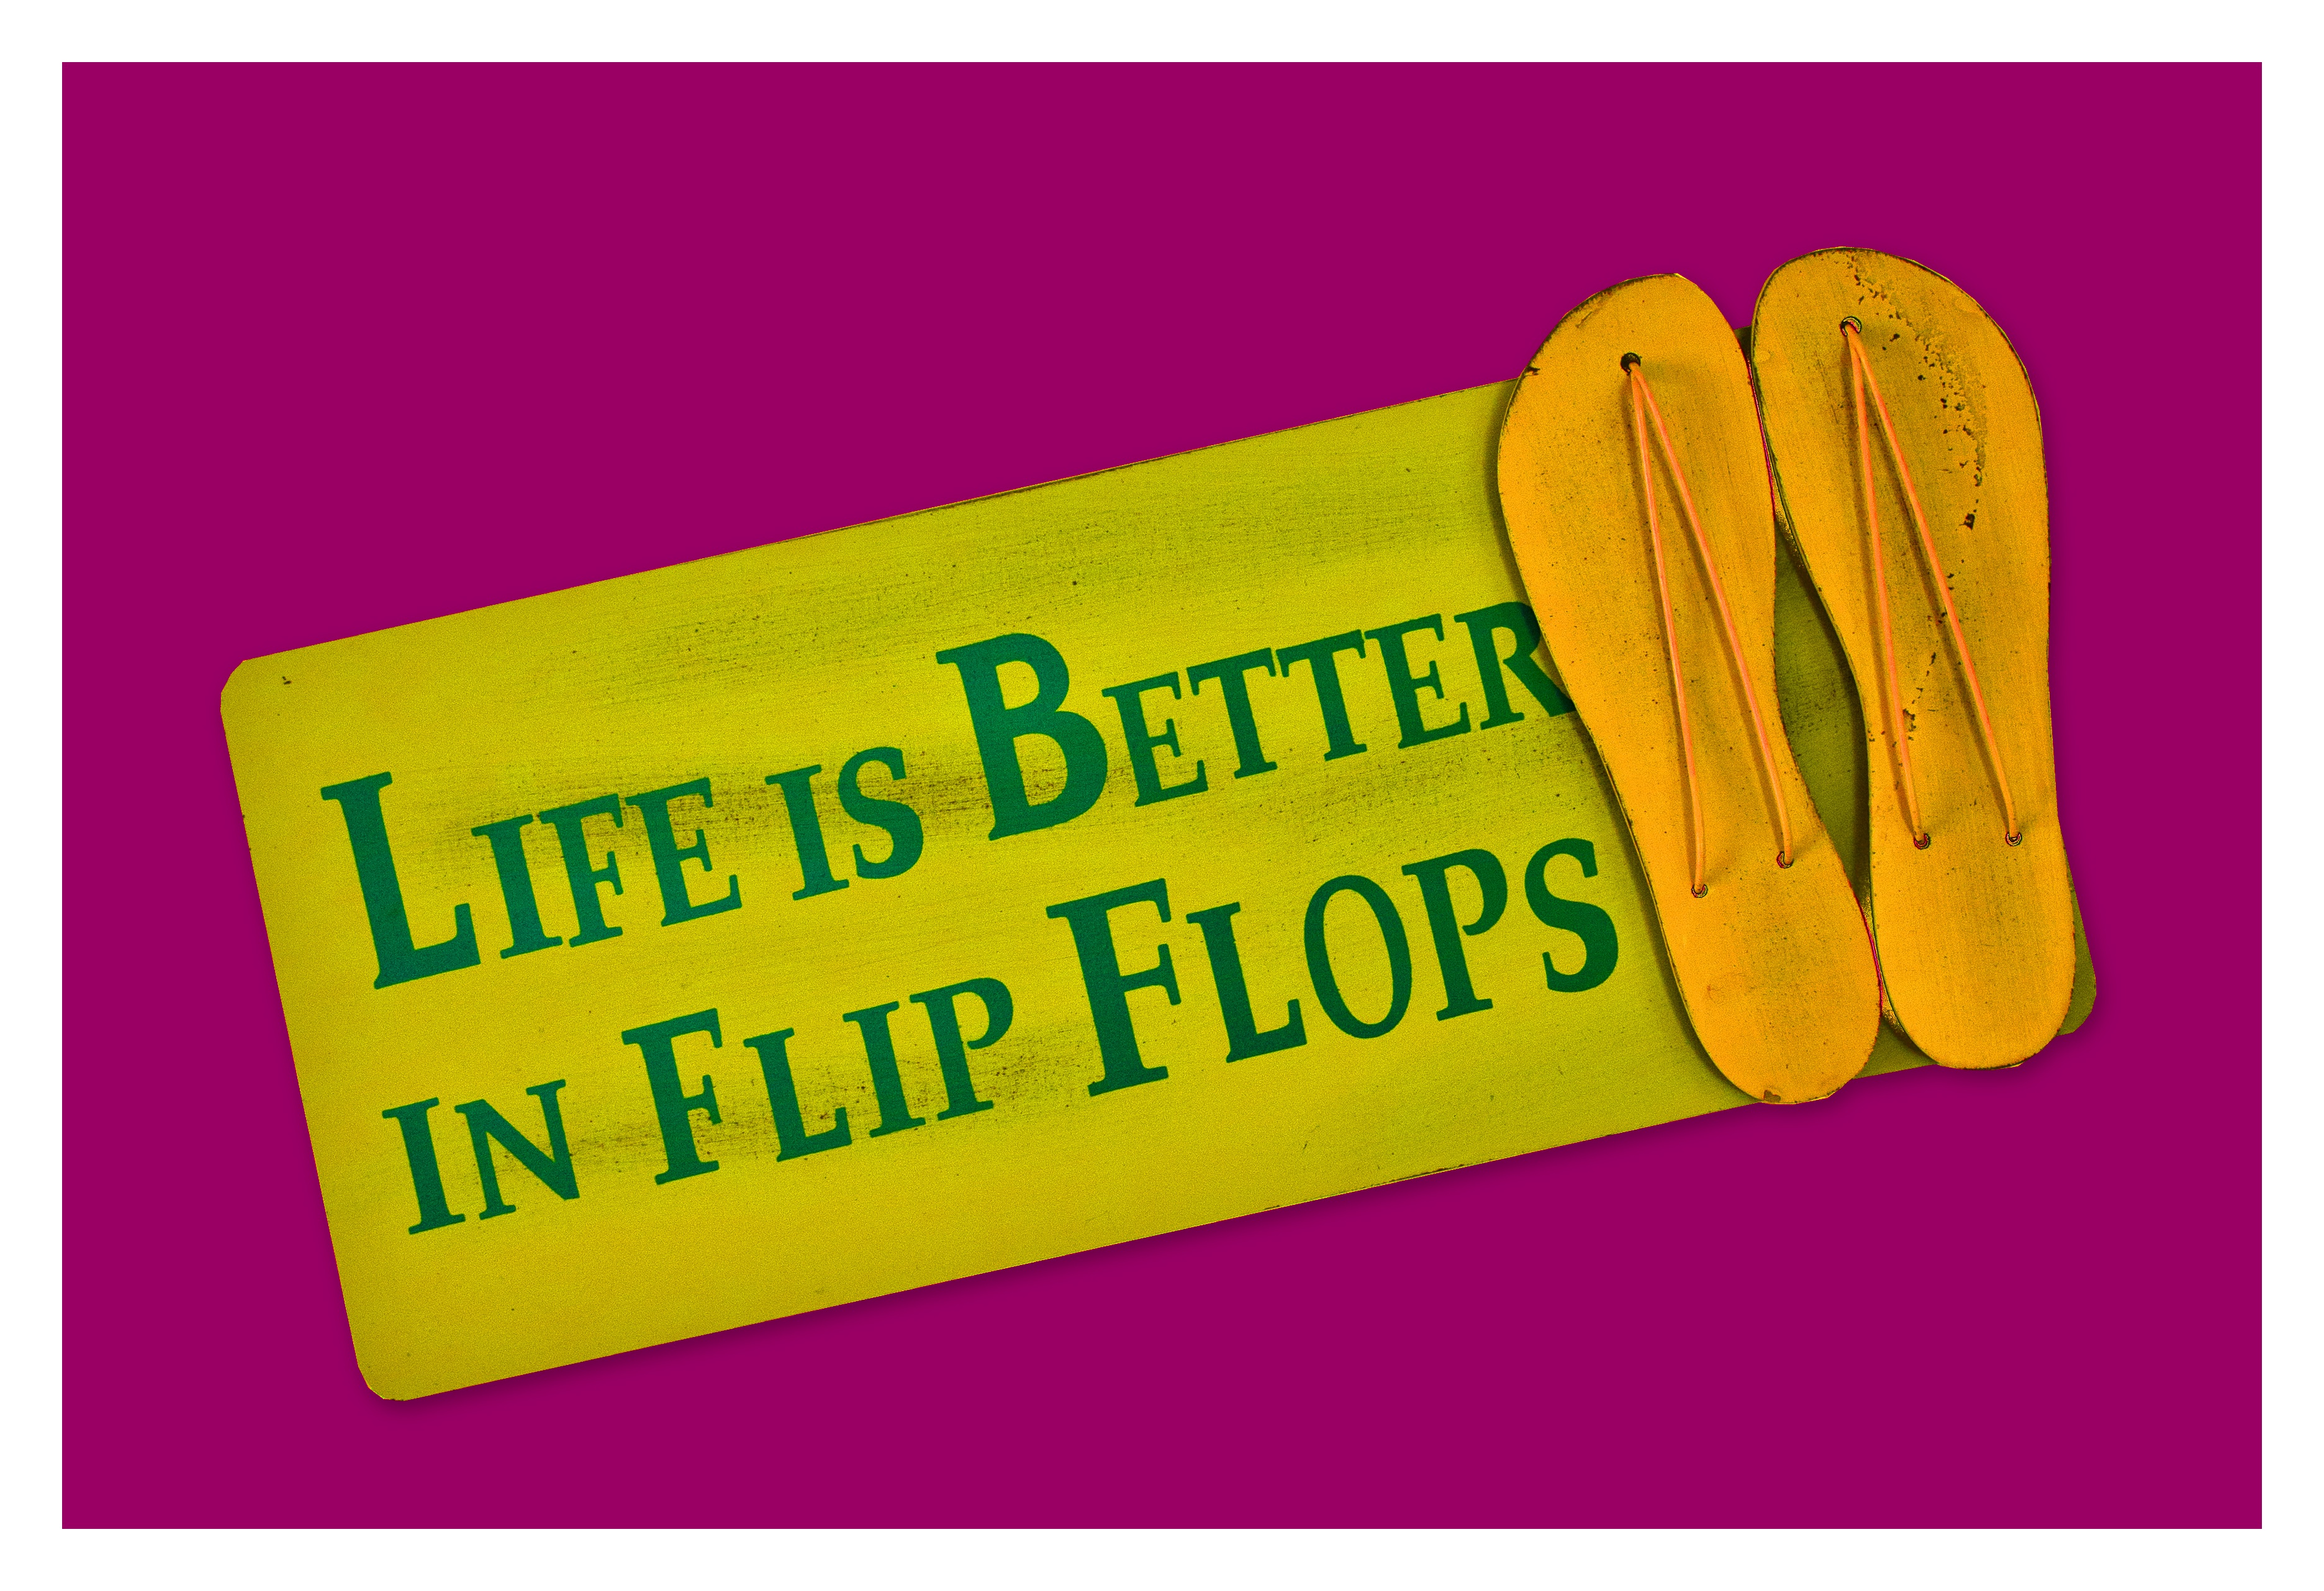
advertising, summer, live, yellow, label, brand, font, shoes, happiness, text, shield, postcard, funny, greeting card, pleasure, friendly, saying, better, way of life, flip flops